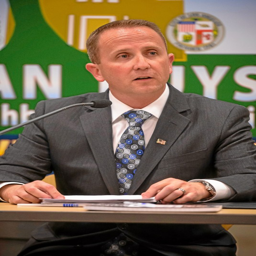
person , a candidate for sheriff , appears in a debate .